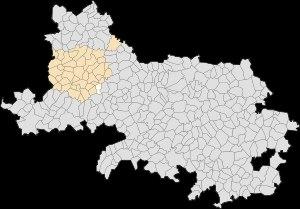
Monts-en-Ternois est une commune française située dans le département du Pas-de-Calais en région Hauts-de-France.